Corvus Glaive

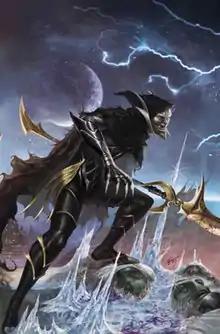
Corvus Glaive as depicted in "Infinity" #3 (November 2013). Art by In-Hyuk Lee.

Corvus Glaive is a fictional supervillain appearing in American comic books published by Marvel Comics. Created by writer Jonathan Hickman and artist Jim Cheung, he is a prominent member of the Black Order, a team of aliens who work for Thanos.